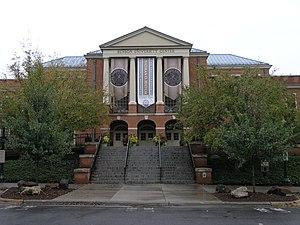
Une étude de l'université de Shanghai établissant le classement des 500 meilleures universités du monde en 2004, d'après le nombre de prix Nobel obtenus et la quantité d'articles publiés dans les revues académiques, place 17 universités américaines dans les 20 premières, Harvard figurant en première position.